Yujia Yankou

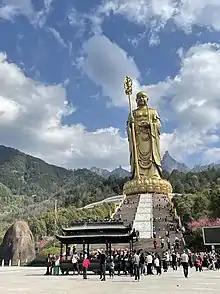
Kṣitigarbha is the bodhisattva most associated with the salvation of beings who reincarnate in hell.

Another version of the liturgy that is also practiced in certain contemporary Chinese Buddhist temples to a lesser extent is the "Cantonese "Yankou"” (Chinese: 廣東燄口; pinyin: "Guǎngdōng Yànkǒu") liturgy. This version originates from Qingyun Temple (Chinese: 慶雲寺; pinyin: "Qìngyún Sì") located in the province of Guandong. The temple was founded by the monk Liji Daoqiu (Chinese: 蘺際道丘; pinyin: "Líjì Dàoqiū"), who also served as its first abbot. Daoqiu was a close associate of Zhuhong, with whom he studied with for a significant period of time, possibly until the latter's death in 1615. One of Daoqiu’s biographies claims that Daoqiu “inherited Zhuhong’s robes and bowl", an expression that normally refers to being a successor of a previous master. Daoqiu was heavily influenced by Zhuhong's teachings, especially his focus on Pure Land practices that are based on Huayan and Chan understandings of the mind as well as his emphasis on strict monastic discipline. Extent documents by Daoqiu explicitly states that he ran Qingyun Temple, “according to the way and style of Yunqi Monastery" (i.e. Zhuhong’s monastery) and that Zhuhong's portrait occupied a central position in the temple's lineage hall. In addition to the other teachings of Zhuhong, Dinghu also brought Zhuhong's re-codified "Yujia Yankou" liturgy to Qingyun Temple where it continued to be passed down to succeeding monastics of the temple and was subsequently known as the "Cantonese "Yankou"". Aside of the addition of a few passages at the beginning of the rite, the Cantonese "Yankou" liturgy is identical with Zhuhong’s re-codified version. At one point, usage of this liturgy spread from Qingyun Temple into surrounding monasteries in the Guandong area, until its popularity became eclipsed by Ding'an's reworked version. In contemporary Chinese Buddhism, only Qingyun Temple and its branch monasteries in other areas such as Hong Kong still practice the "Yujia Yankou" rites using the Cantonese "Yankou" liturgy, with the vast majority of Chinese temples using the Huashan "Yankou" liturgy instead.